Dino Bravo

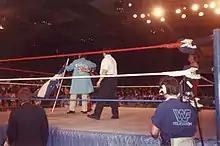
Dino Bravo (only partially visible) in March 1989, being hugged by manager Frenchy Martin

He played up his Québécois identity by wearing the Fleur-de-lis and was managed by Frenchy Martin, who often toted around a sign reading "USA is not OK".